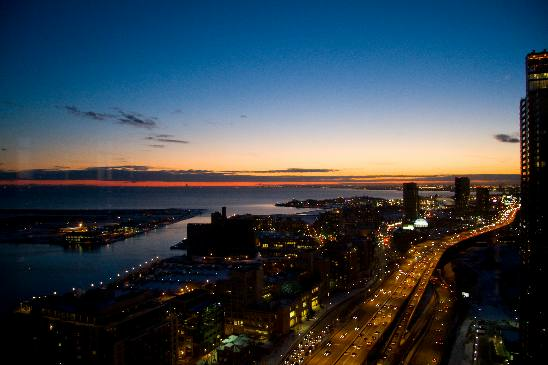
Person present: No